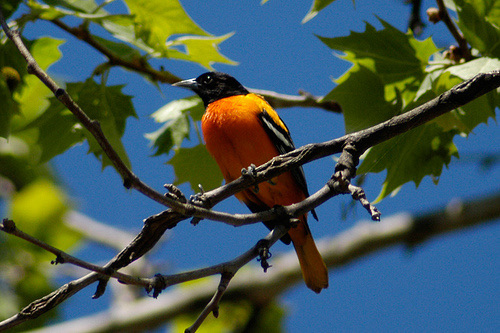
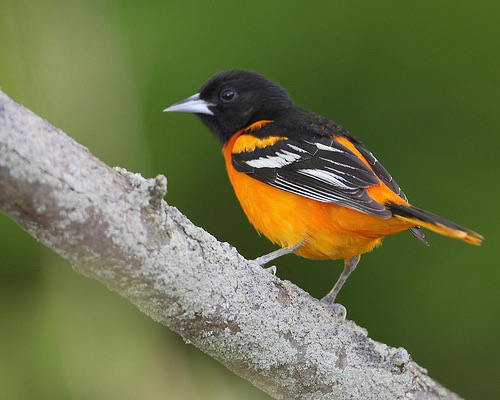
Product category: misc
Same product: yes